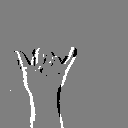
ASL letter: y